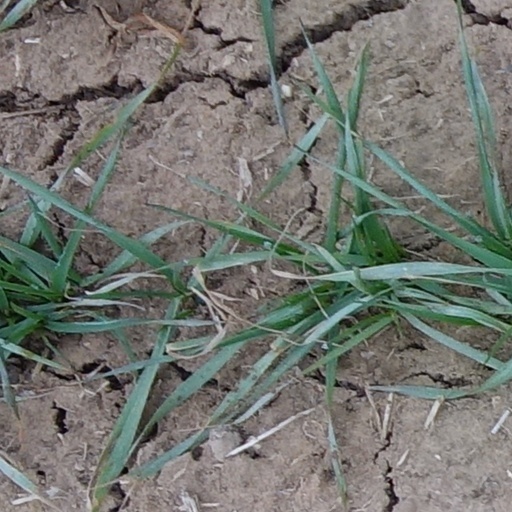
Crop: wheat